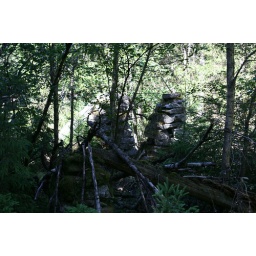
The remaining parts of a old power plant operated by water power.